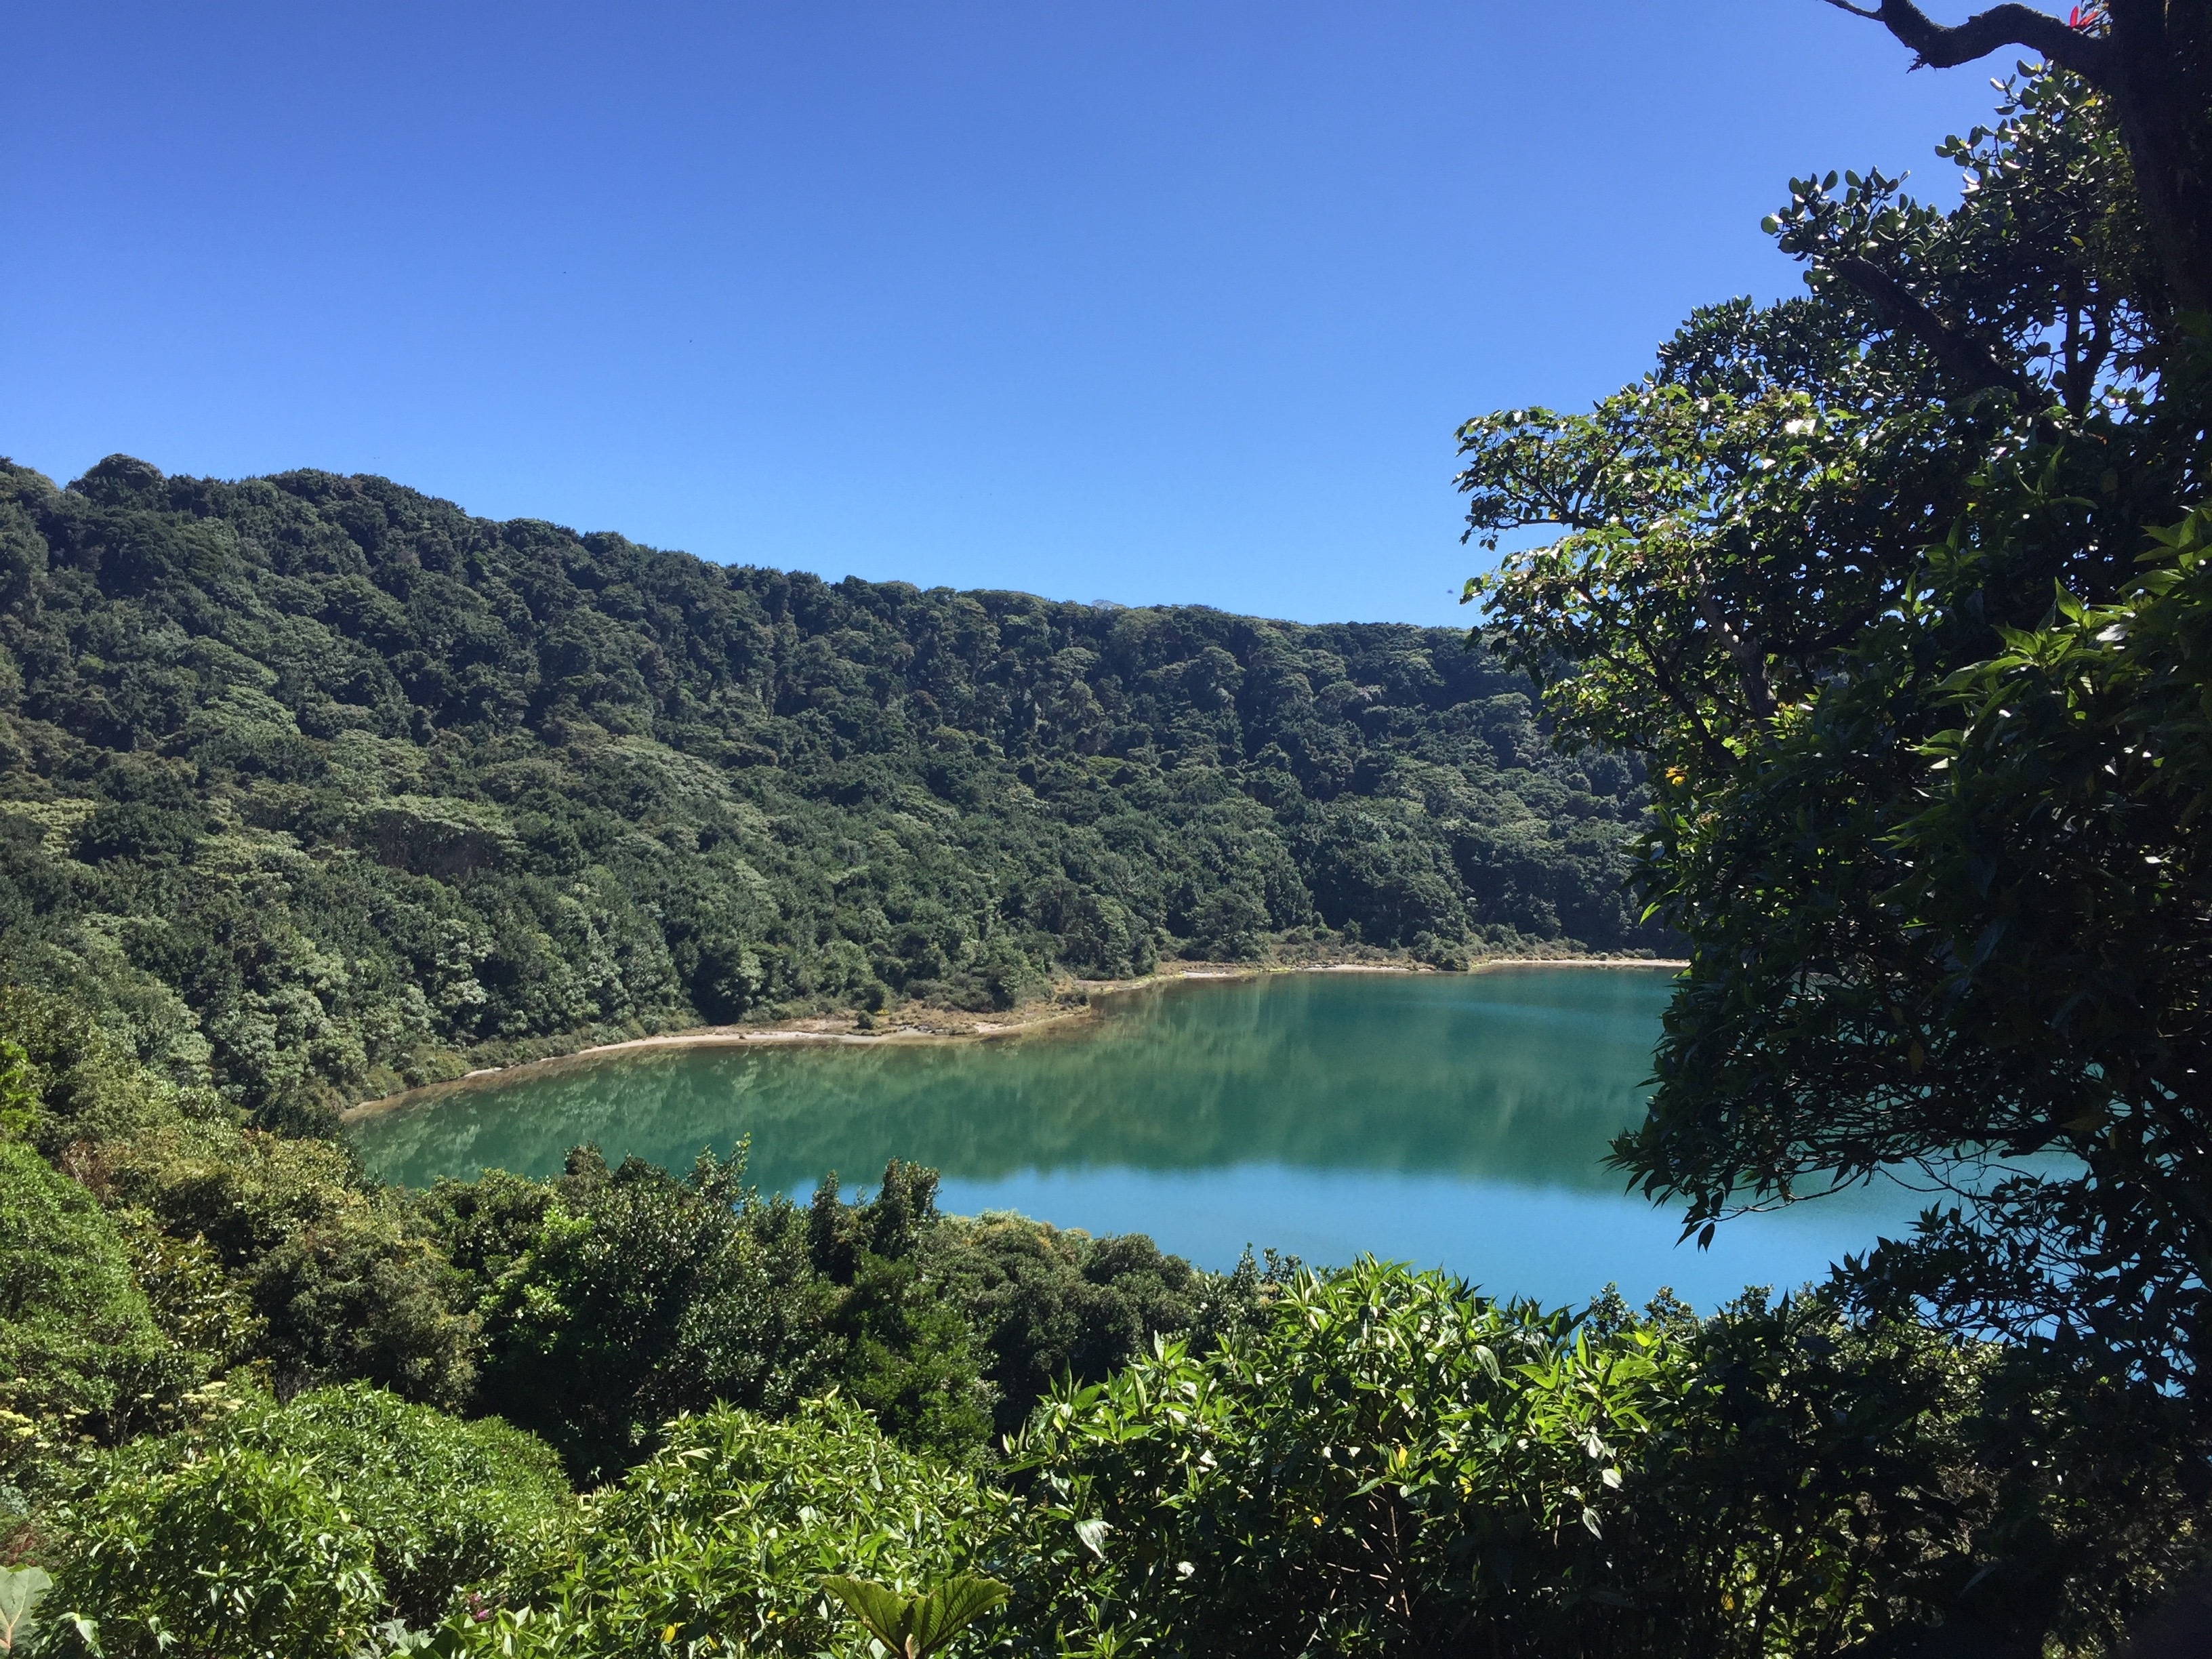
landscape, tree, water, nature, forest, mountain, hill, lake, river, travel, volcano, reservoir, body of water, laguna, loch, costa rica, poas volcano